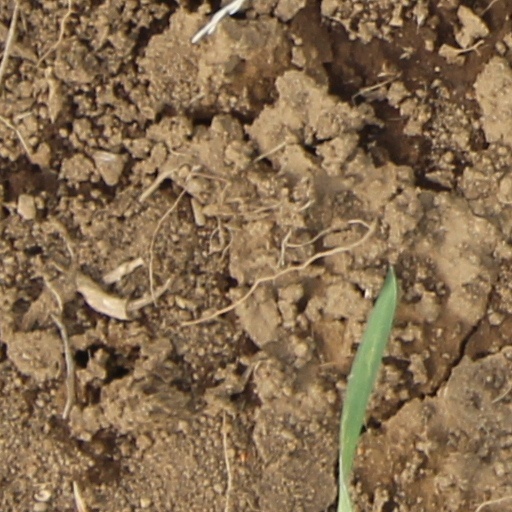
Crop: wheat